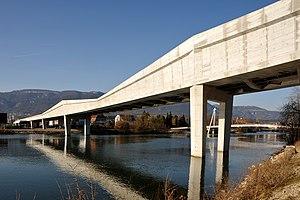
Cette liste de ponts de Suisse a pour vocation de présenter une liste de ponts remarquables de Suisse, tant par leurs caractéristiques dimensionnelles, que par leur intérêt architectural ou historique.